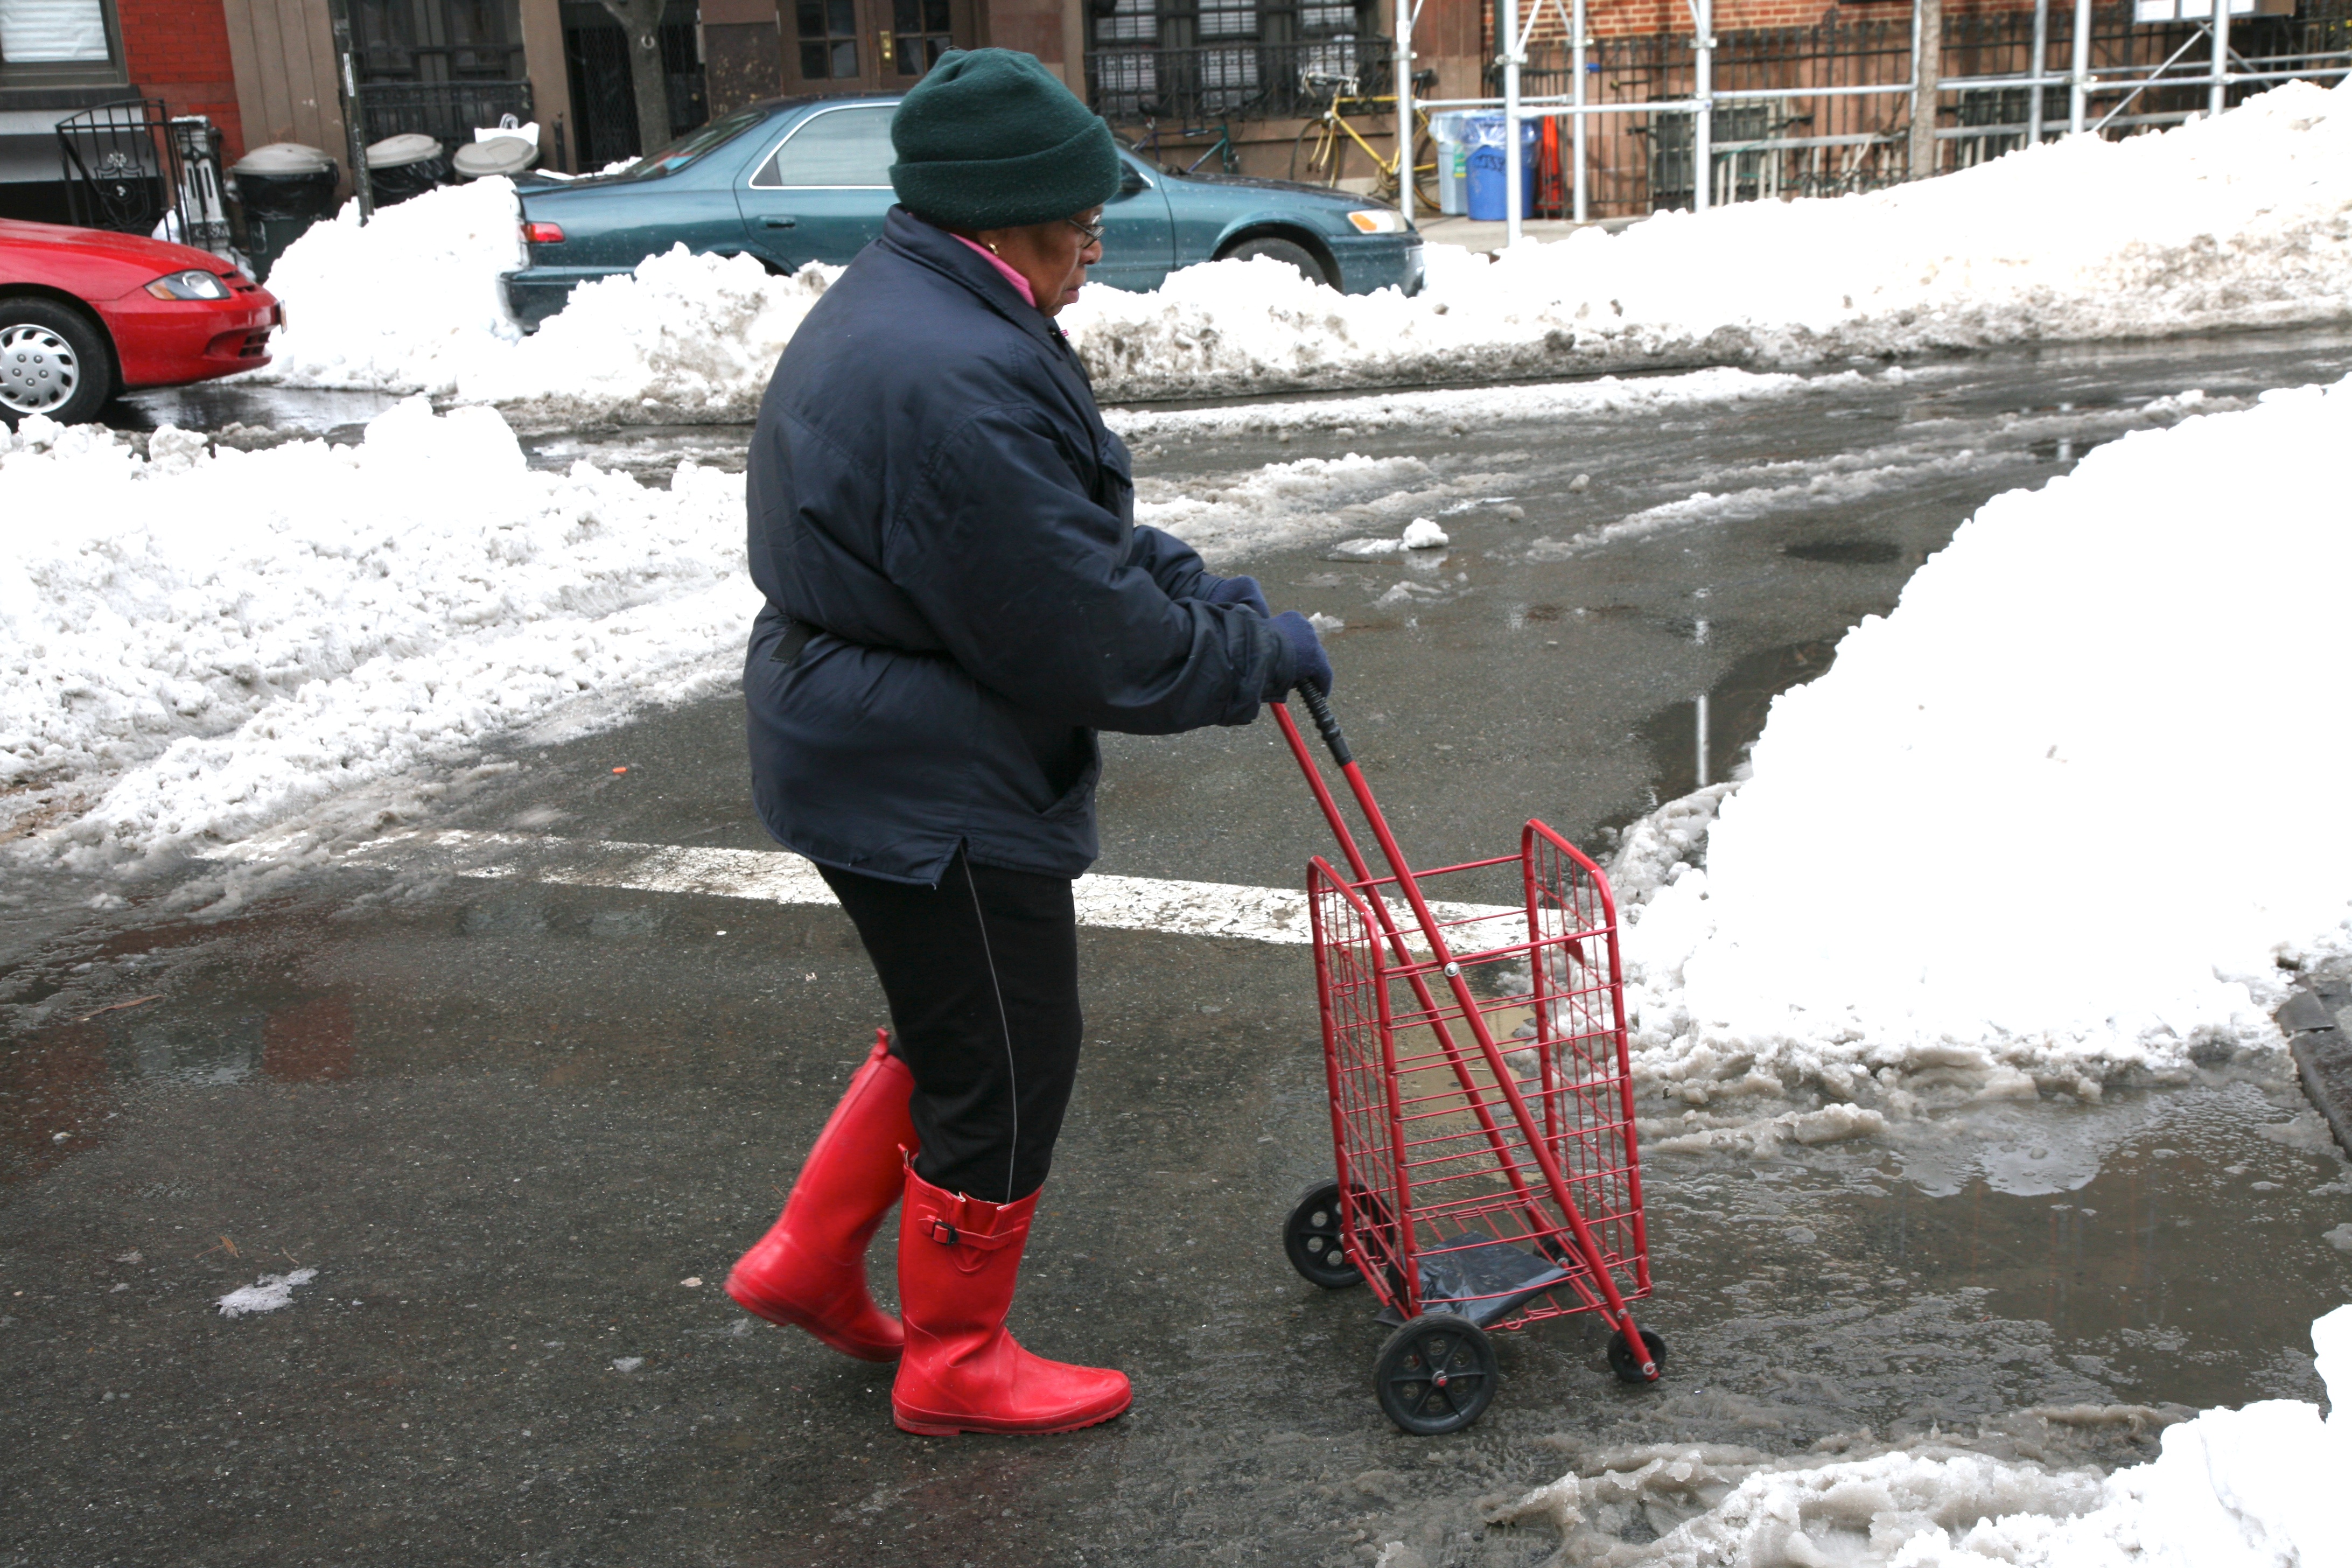
pedestrian, snow, winter, manhattan, nyc, weather, newyork, newyorkcity, ny, eastvillage, selection, freezing, newyorker